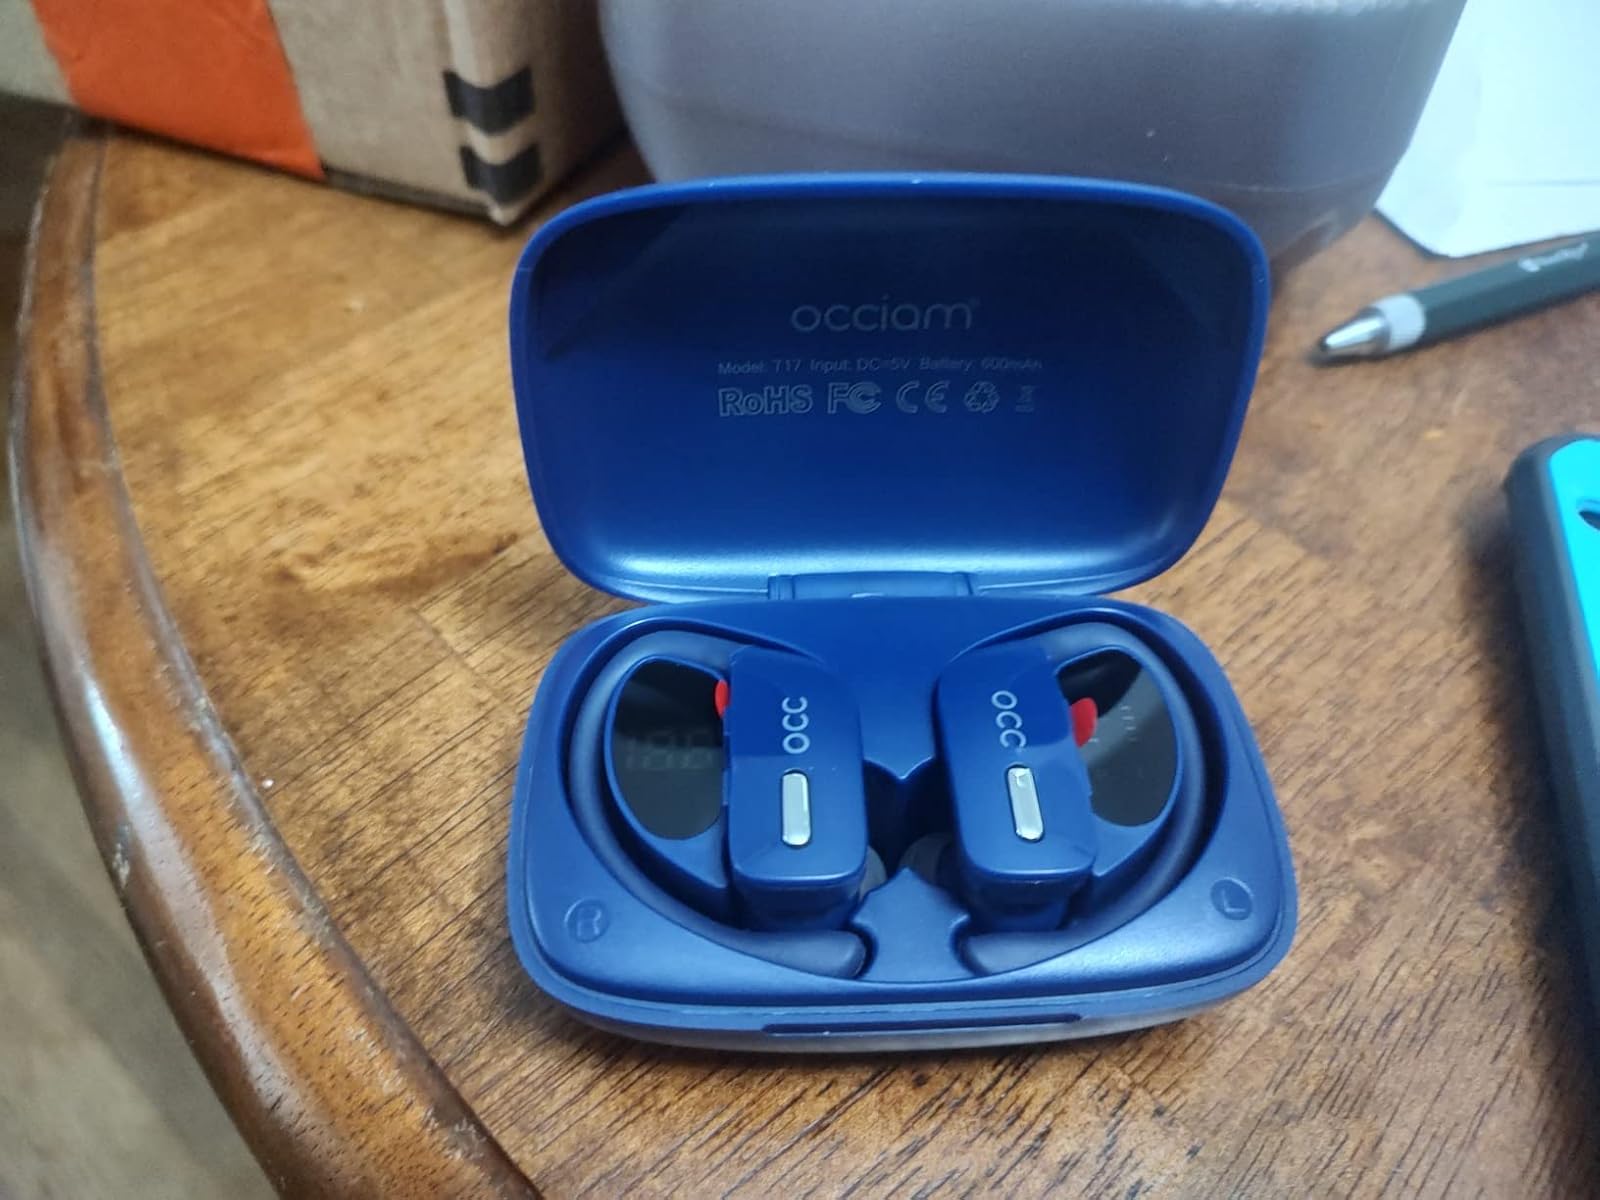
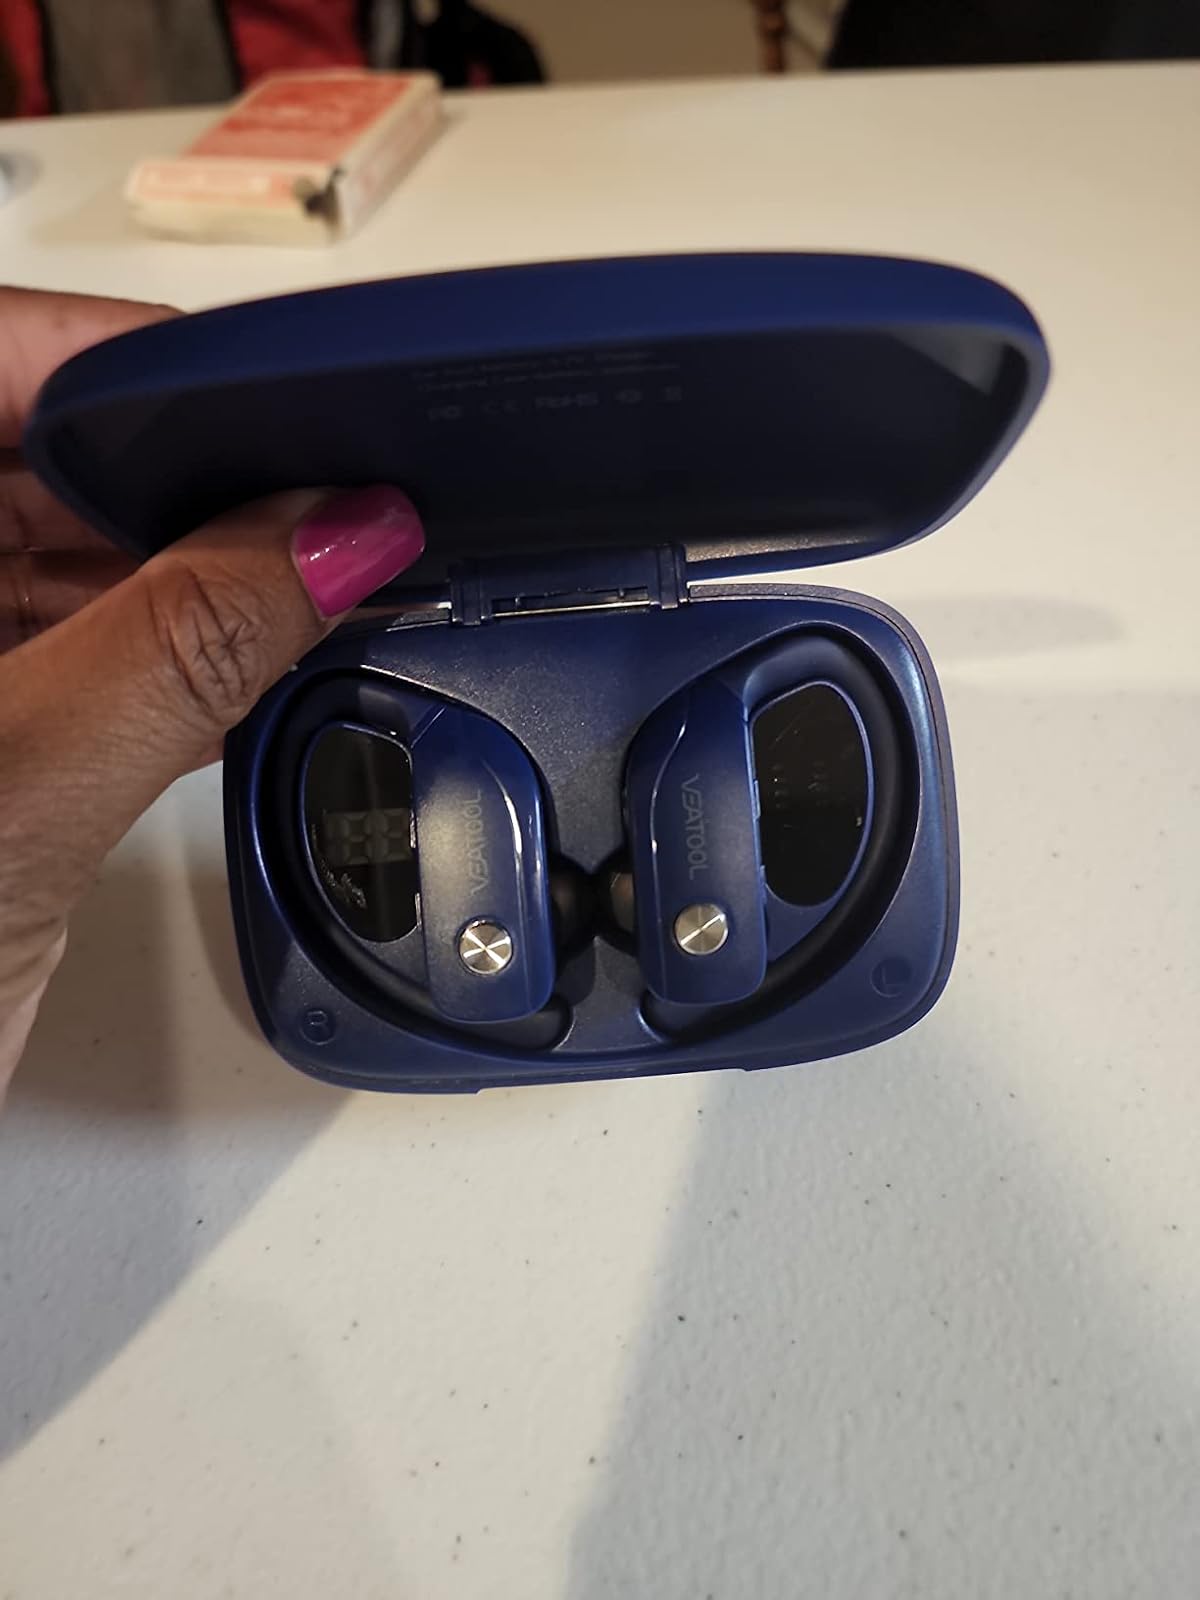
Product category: earbuds
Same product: no